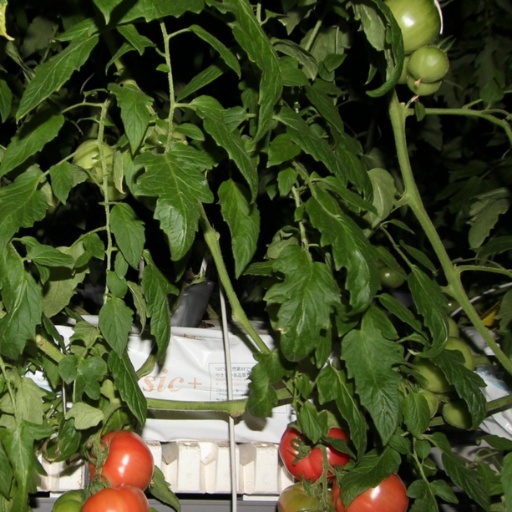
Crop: tomato